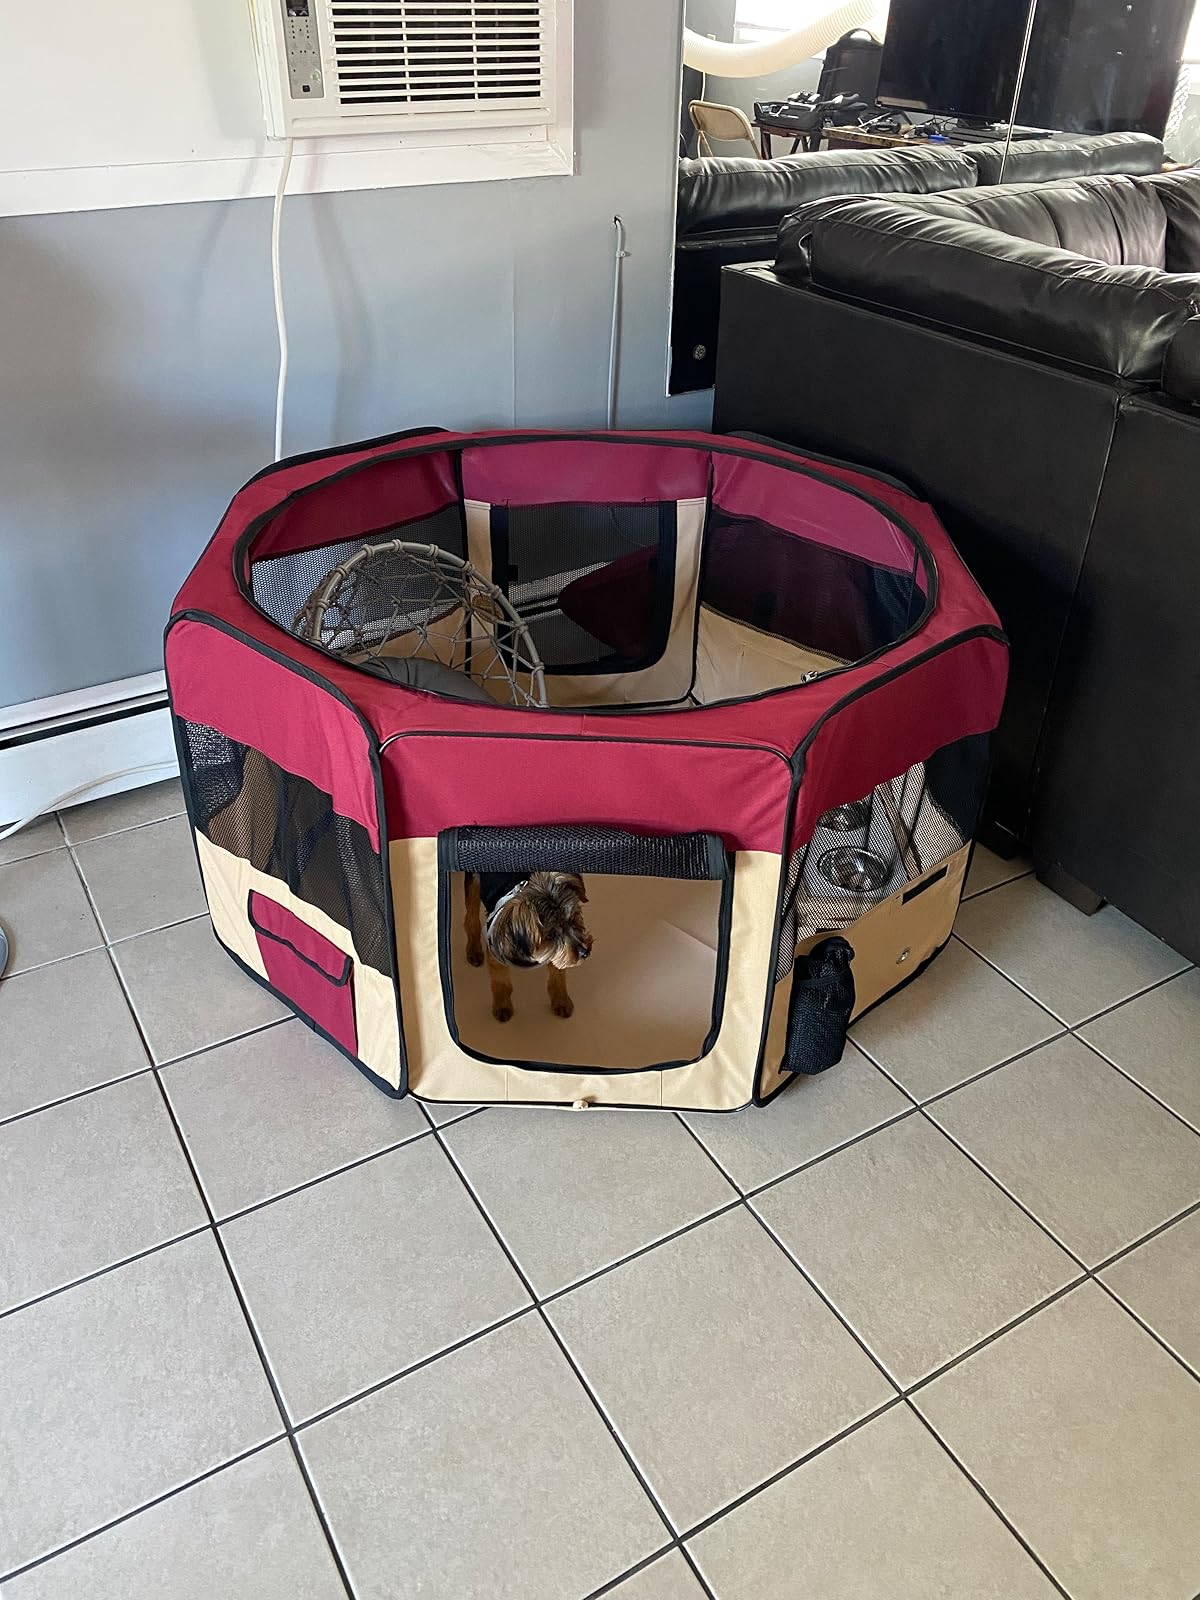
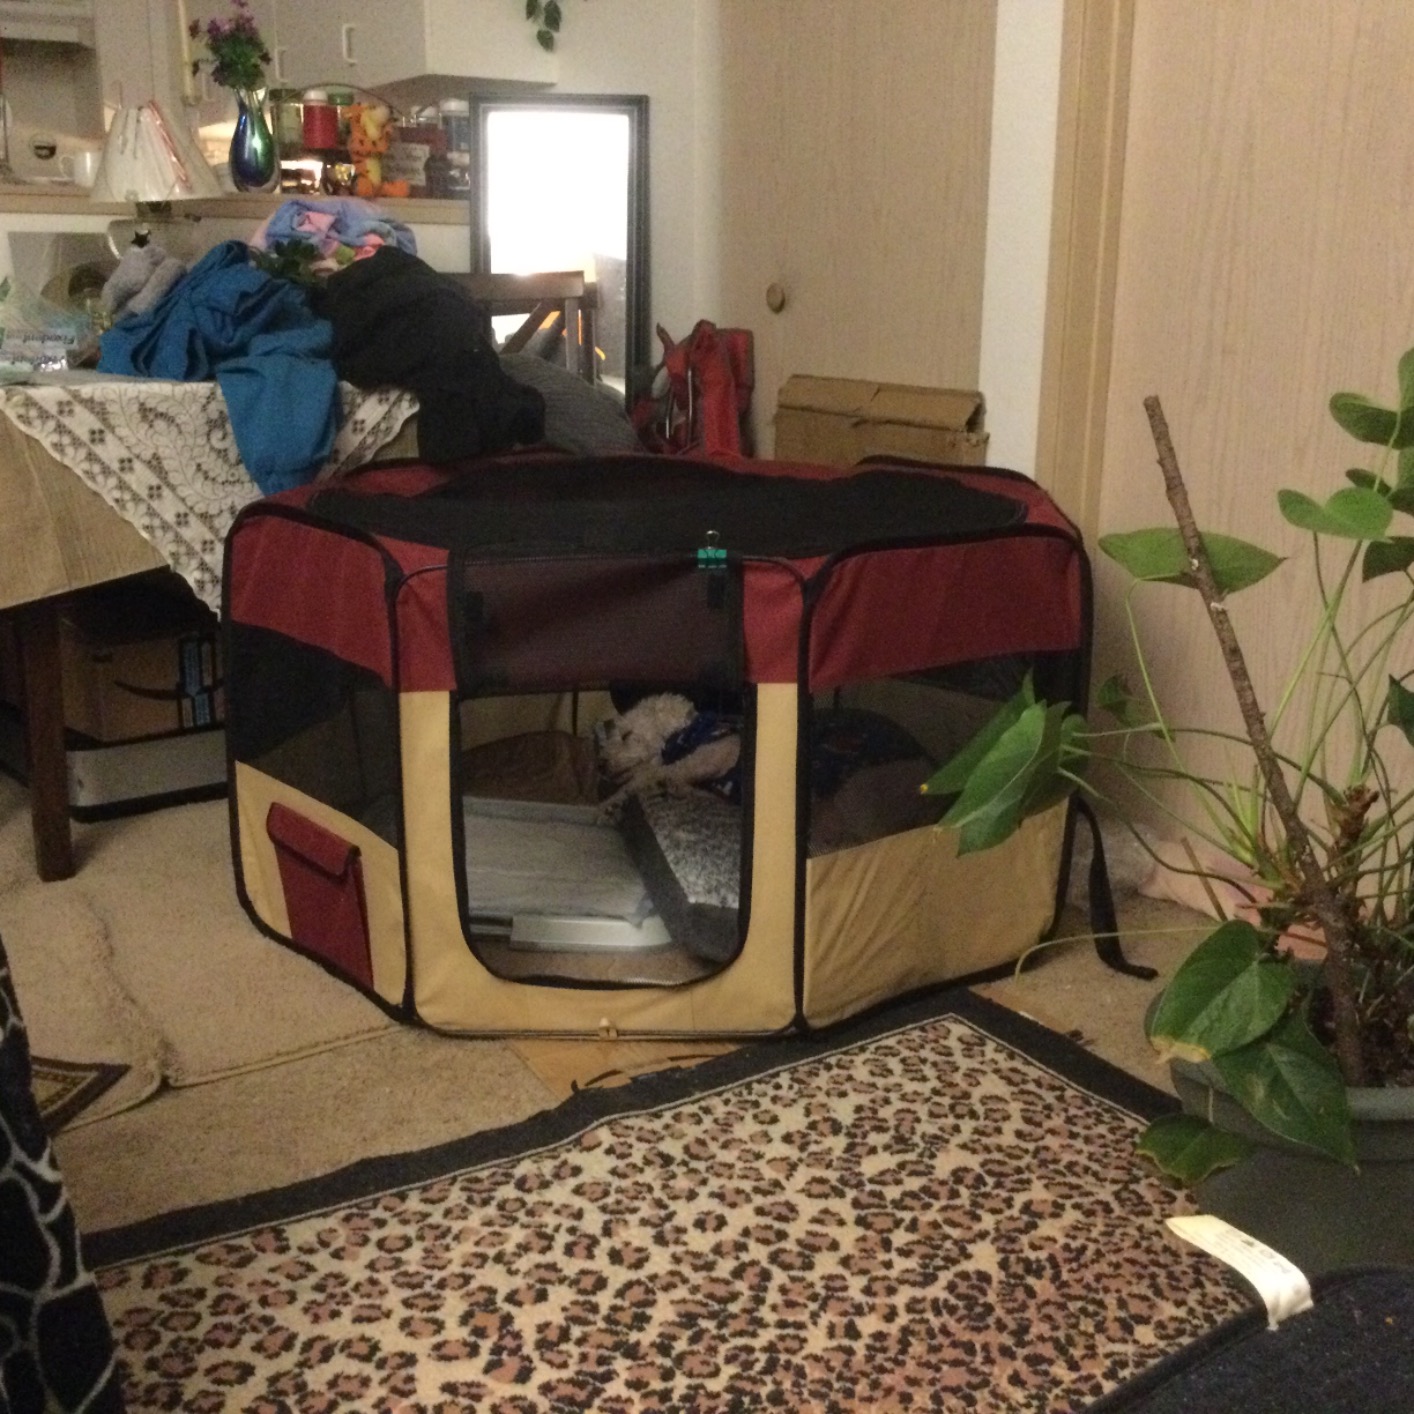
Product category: items_kennel
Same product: yes